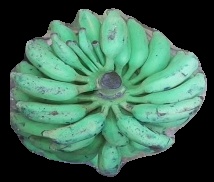
Variety: elakki-bale
Grade: grade3